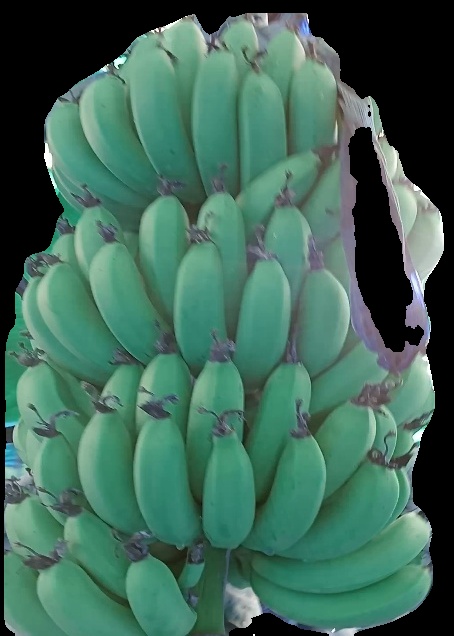
Variety: pachbale
Grade: grade1